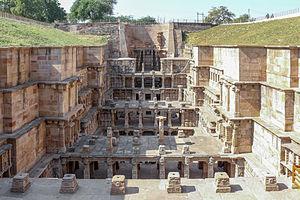
Le Rani ki vav, Patan, Inde
Rani-ki-Vav dit le puits à degrés de la Reine est un puits à degrés situé dans la ville de Patan dans le Gujarat en Inde.
Les bâoli, bâodi, bâori, ou wav sont des puits à degrés très courants en Inde. Les bâolis ont connu au Gujarat - le remarquable Rani ki Vav de Patan datant du XIᵉ siècle, par exemple - et au Rajasthan - le Raniji ki Baori de Bûndî - des formes complexes richement décorées de peintures ou de sculptures et des tailles très impressionnantes.
Les Solankî - appelés parfois Chaulukya - sont une dynastie hindoue de l'Inde occidentale, qui dominèrent le Goujerat du Xᵉ siècle au XIIIᵉ siècle depuis leur capitale d'Anhilvâra, la Patan moderne. Ils faisaient partie du clan des Rajputs Châlukya de Vâtâpi. Ils étaient généralement de foi jaina.